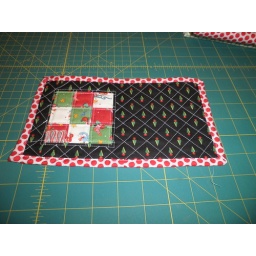
Why would you put black in a Christmas layer cake